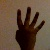
The image shows a hand gesture representing the number 4 in Indian Sign Language.